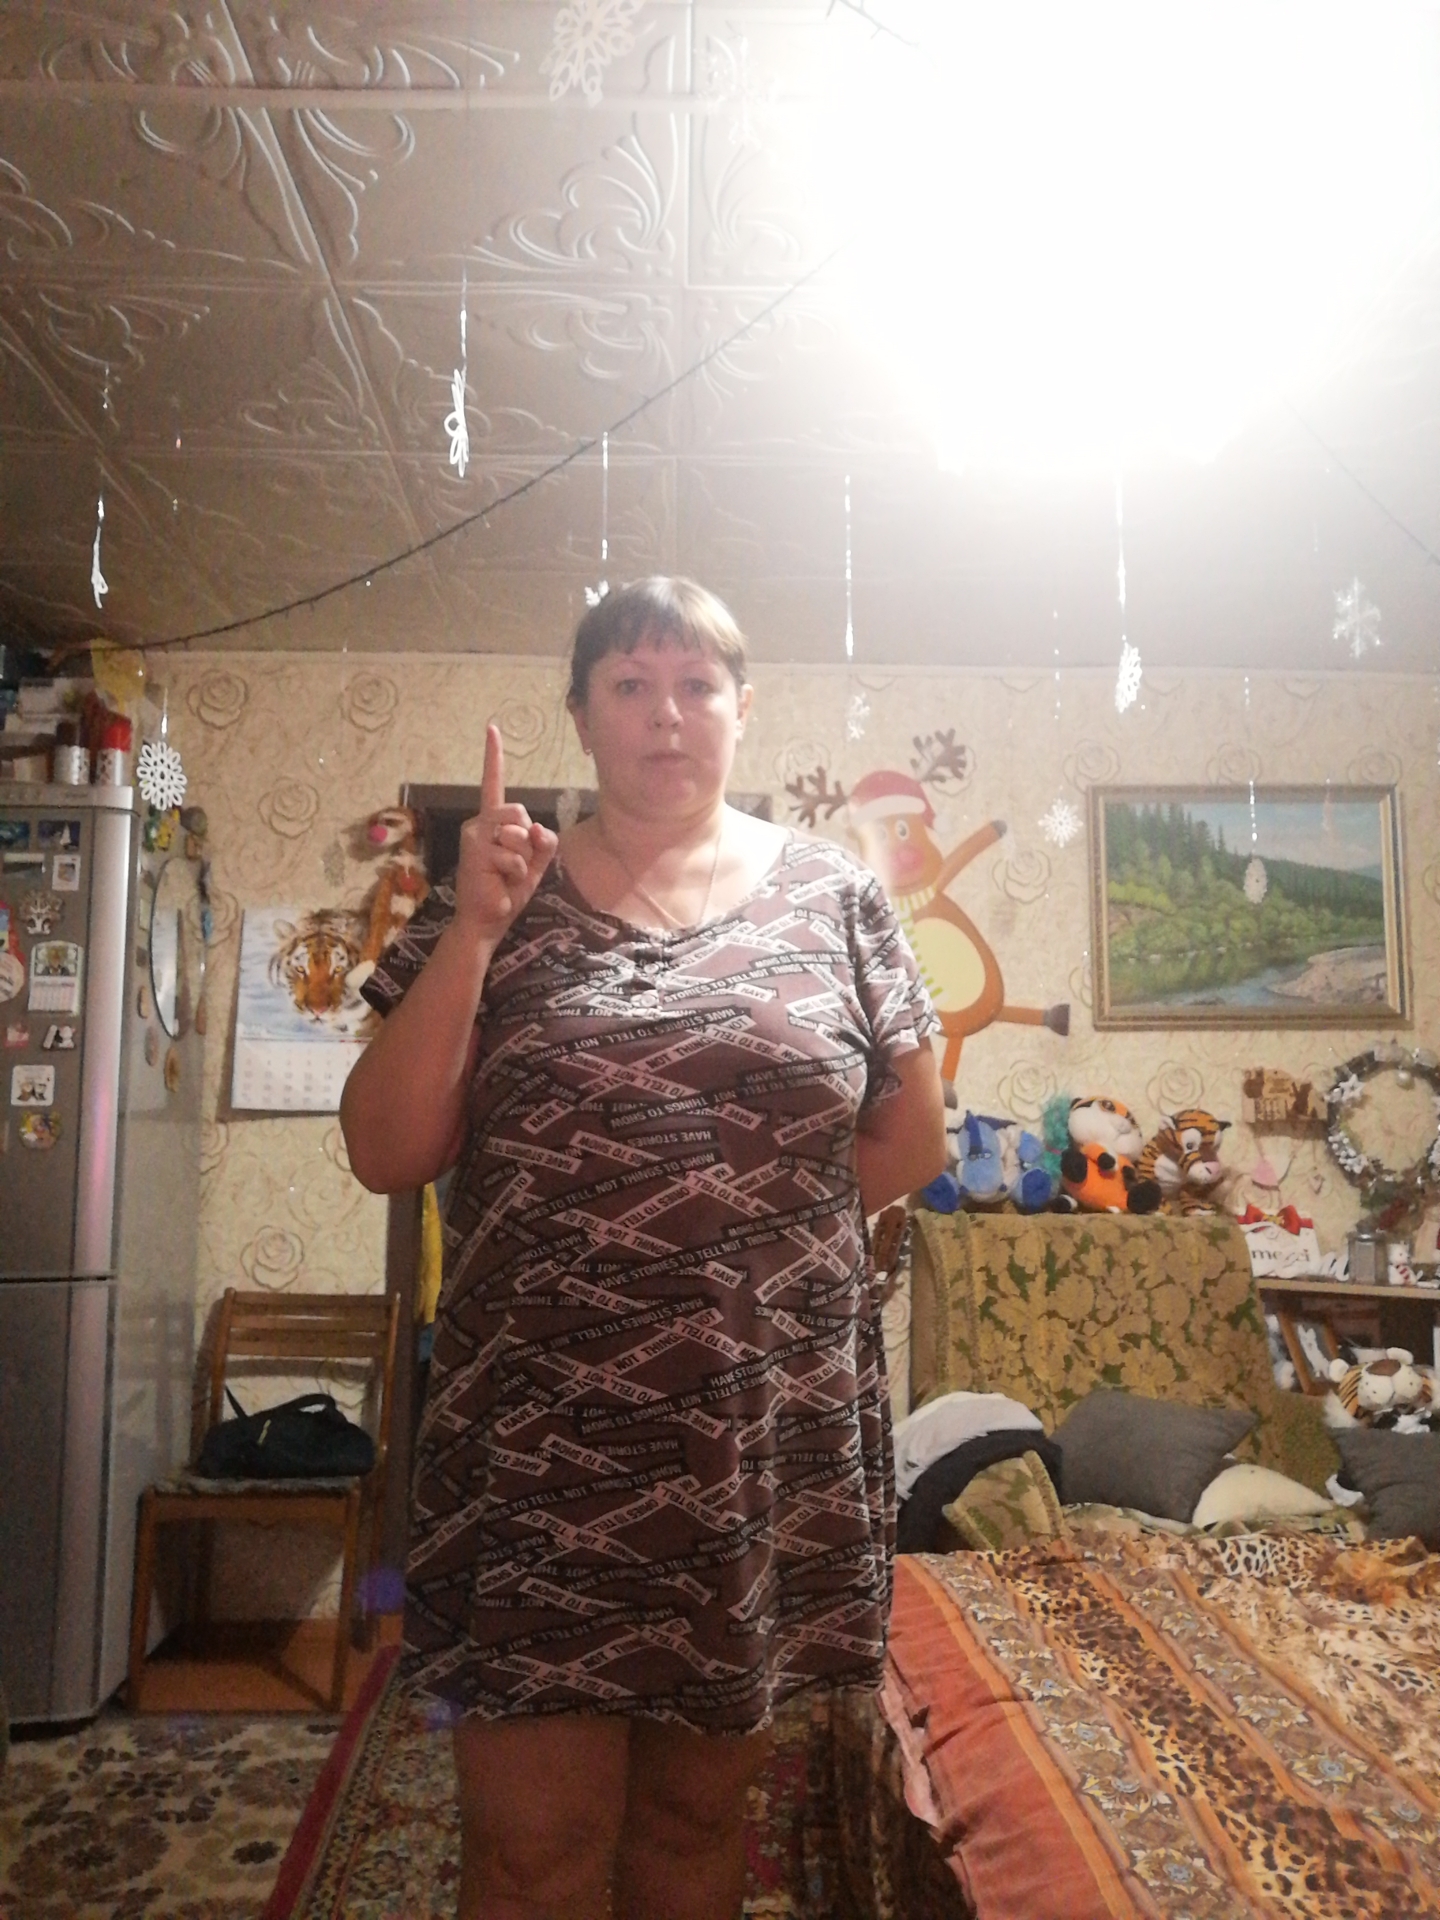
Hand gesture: one